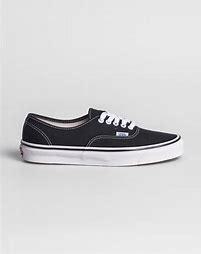
Brand: Vans
Model: Anaheim Factory Authentic 44 DX